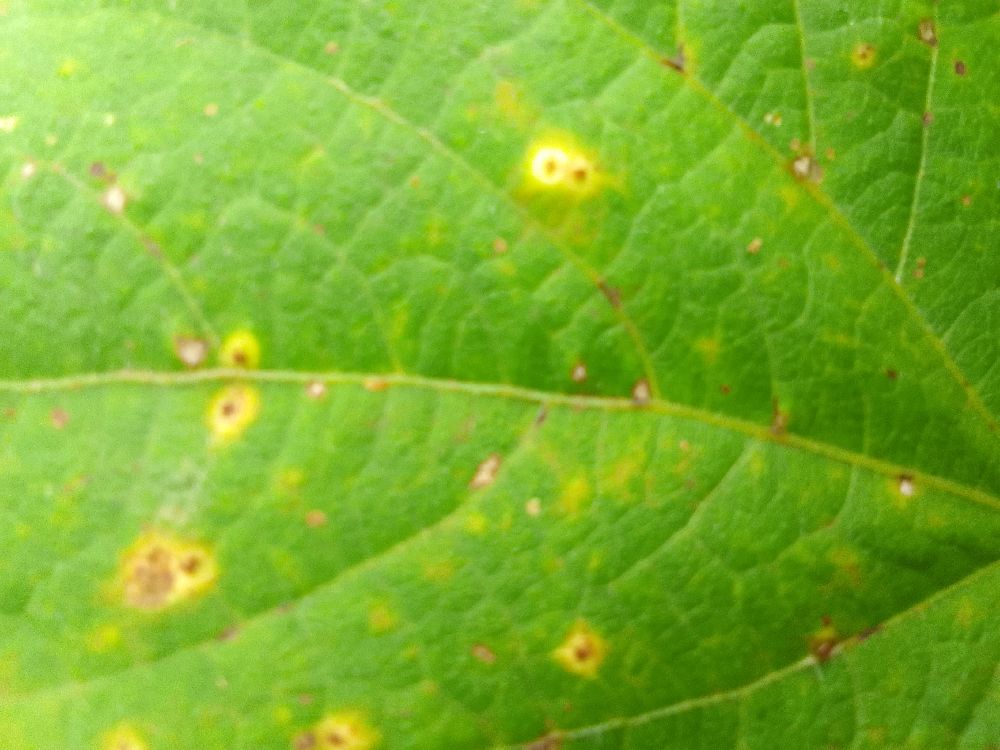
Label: rust